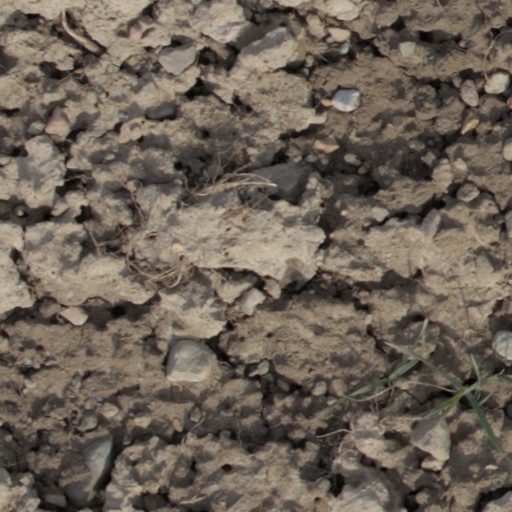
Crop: wheat